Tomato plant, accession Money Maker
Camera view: tilt-top (135 deg); turntable rotation: 180 degrees
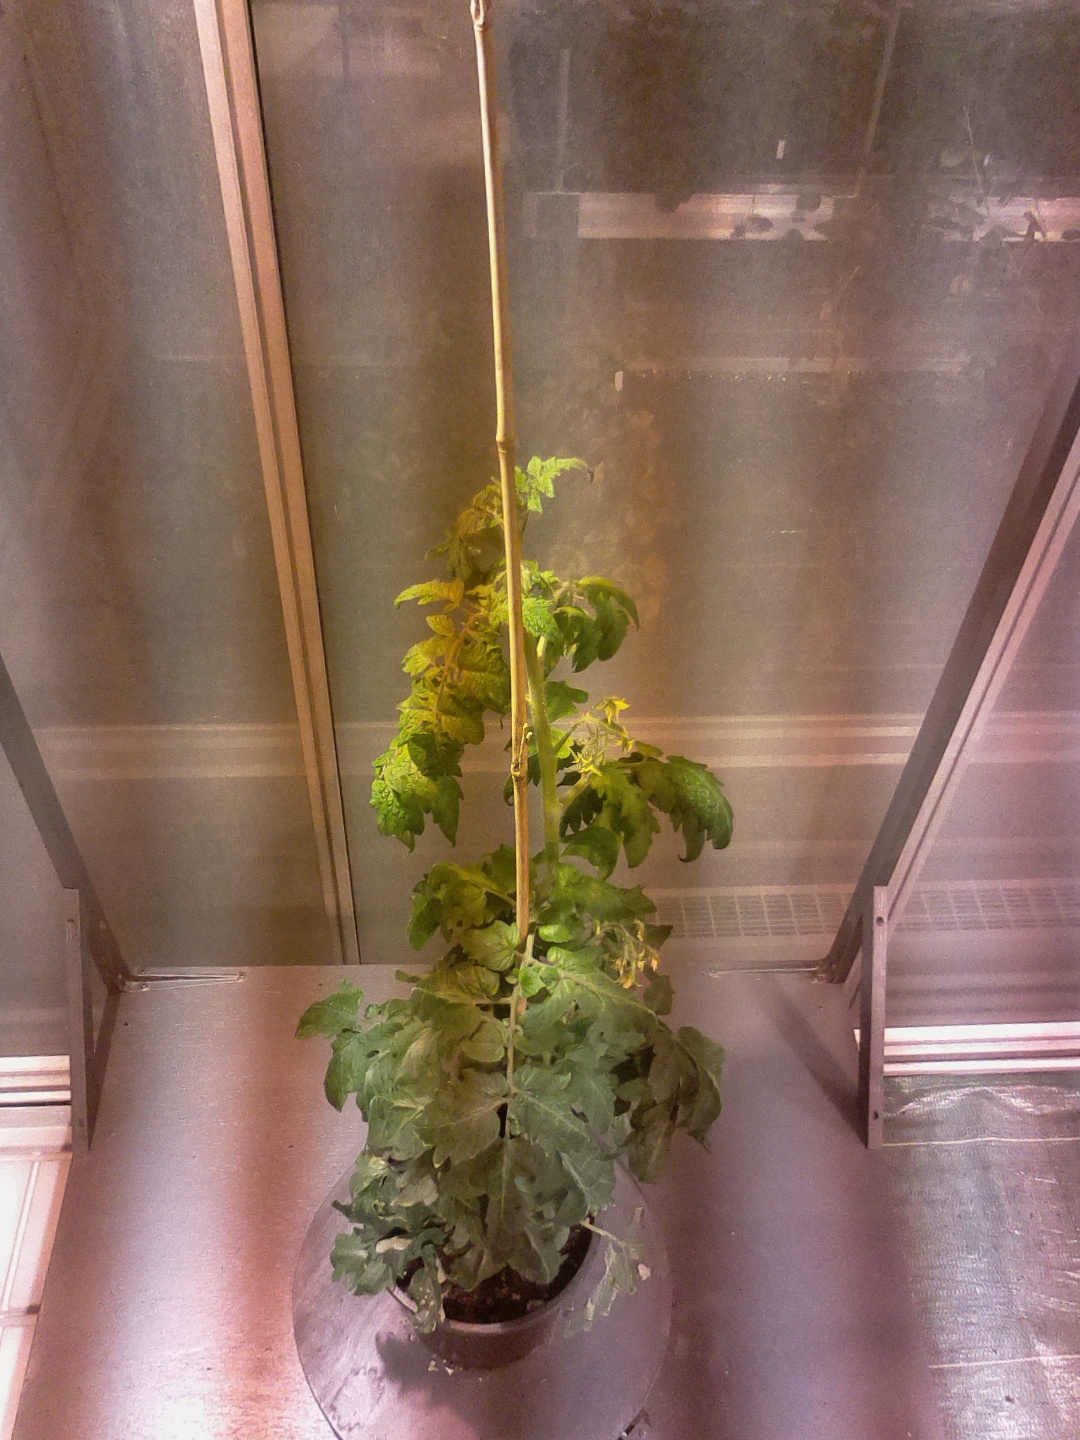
BBCH growth stage 67: Full flowering, 70%-80% of flowers open, more petals falling